Pasteur Institute

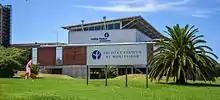
Institut Pasteur in Montevideo, Uruguay

By the beginning of the 20th century, improvement of living conditions and development of a more extensive conception of hygiene produced a slight regression in tuberculosis cases in France; nonetheless, the institute's labs, like many other ones, kept trying to find among Koch's bacillus many singularities, the one that would allow them to find an antidote. Right after he had discovered the bacillus, Koch had tried in vain to create a vaccine against it, however, the injection of the filtrate he had prepared, later called tuberculin, had the effect of revealing who was phthisic from who was not by causing in the latter—and not in the former—fever and light trembling.